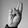
ASL letter: R